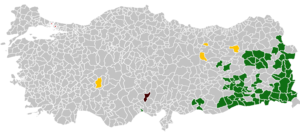
Les élections municipales turques de 2019 se sont tenues le 31 mars 2019 en Turquie afin d'élire 20 500 conseillers municipaux et 1 251 conseillers provinciaux ainsi que 30 maires métropolitains et 1 351 maires de districts municipaux.